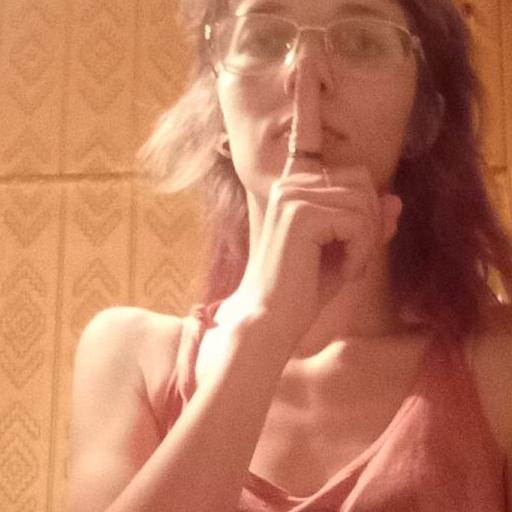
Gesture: mute